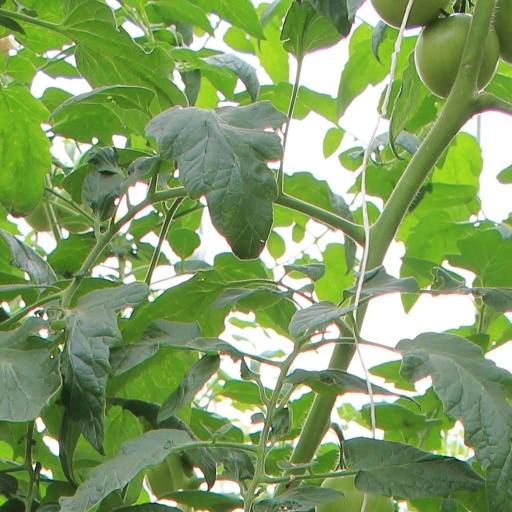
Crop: tomato